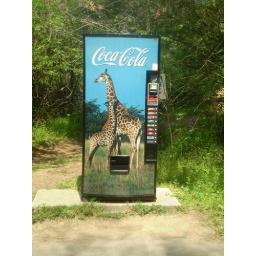
The drinks in this case cost $2.50! Screw that, carry a bottle of water instead.